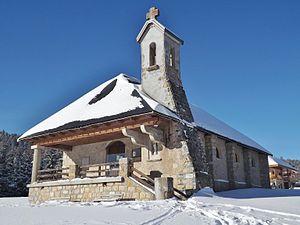
Vue en hiver, de la chapelle Notre-Dame des Neiges de la station de sports d'hiver de La Féclaz, sur la commune des Déserts, en Savoie.
La Féclaz est une station de sports d'hiver située en France sur la commune des Déserts, dans le département de la Savoie en région Auvergne-Rhône-Alpes. La Féclaz est une station du massif des Bauges appartenant au domaine skiable de Savoie Grand Revard, aussi surnommé « le petit Canada ».